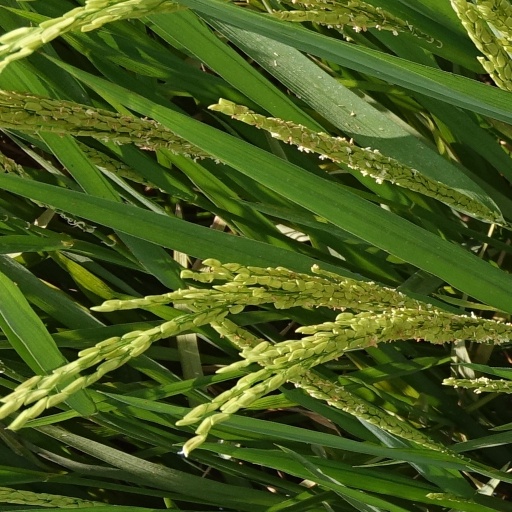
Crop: rice